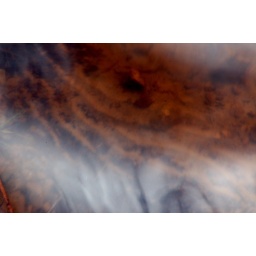
ripples in the lake bed